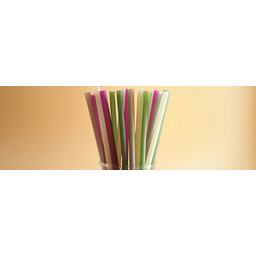
Label: plastic